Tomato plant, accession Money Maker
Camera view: tilt-top (135 deg); turntable rotation: 330 degrees
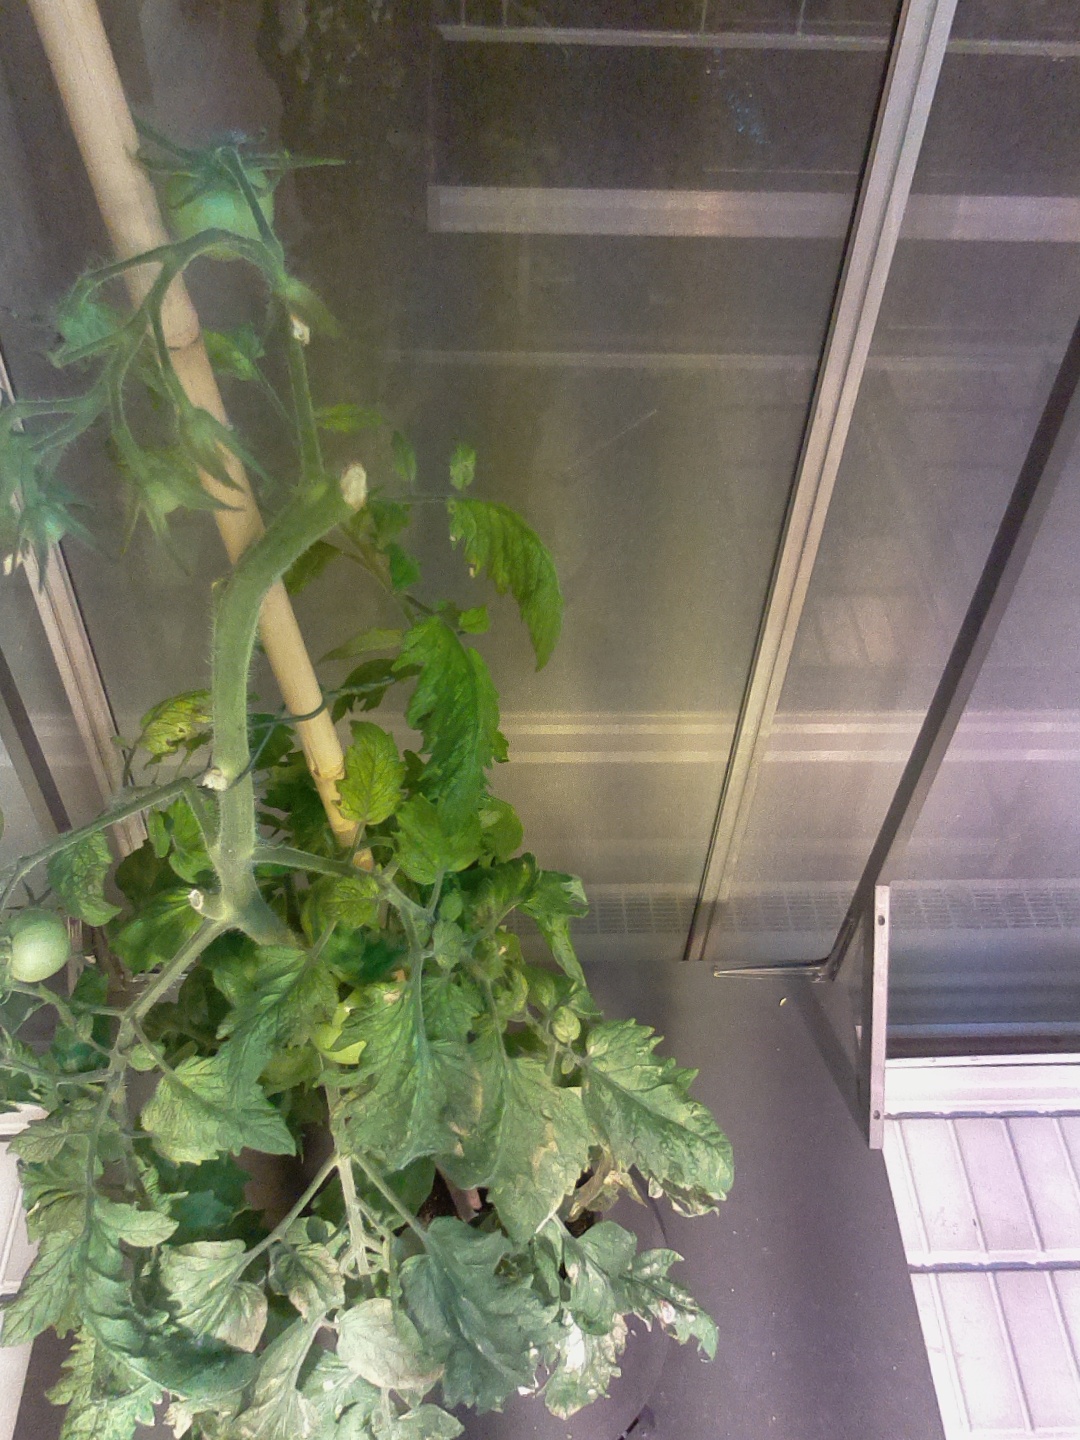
BBCH growth stage 77: 70%-80% of final fruit size